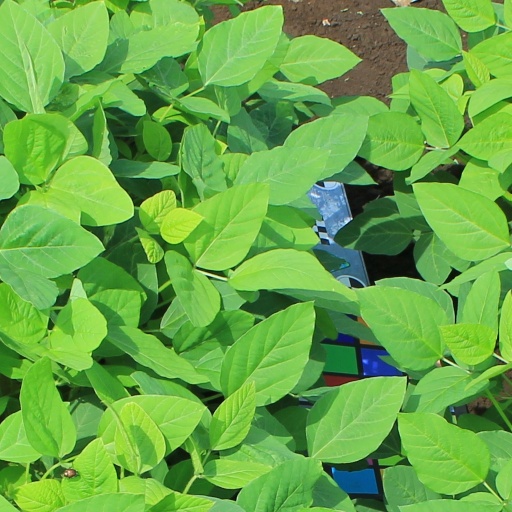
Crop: soybean